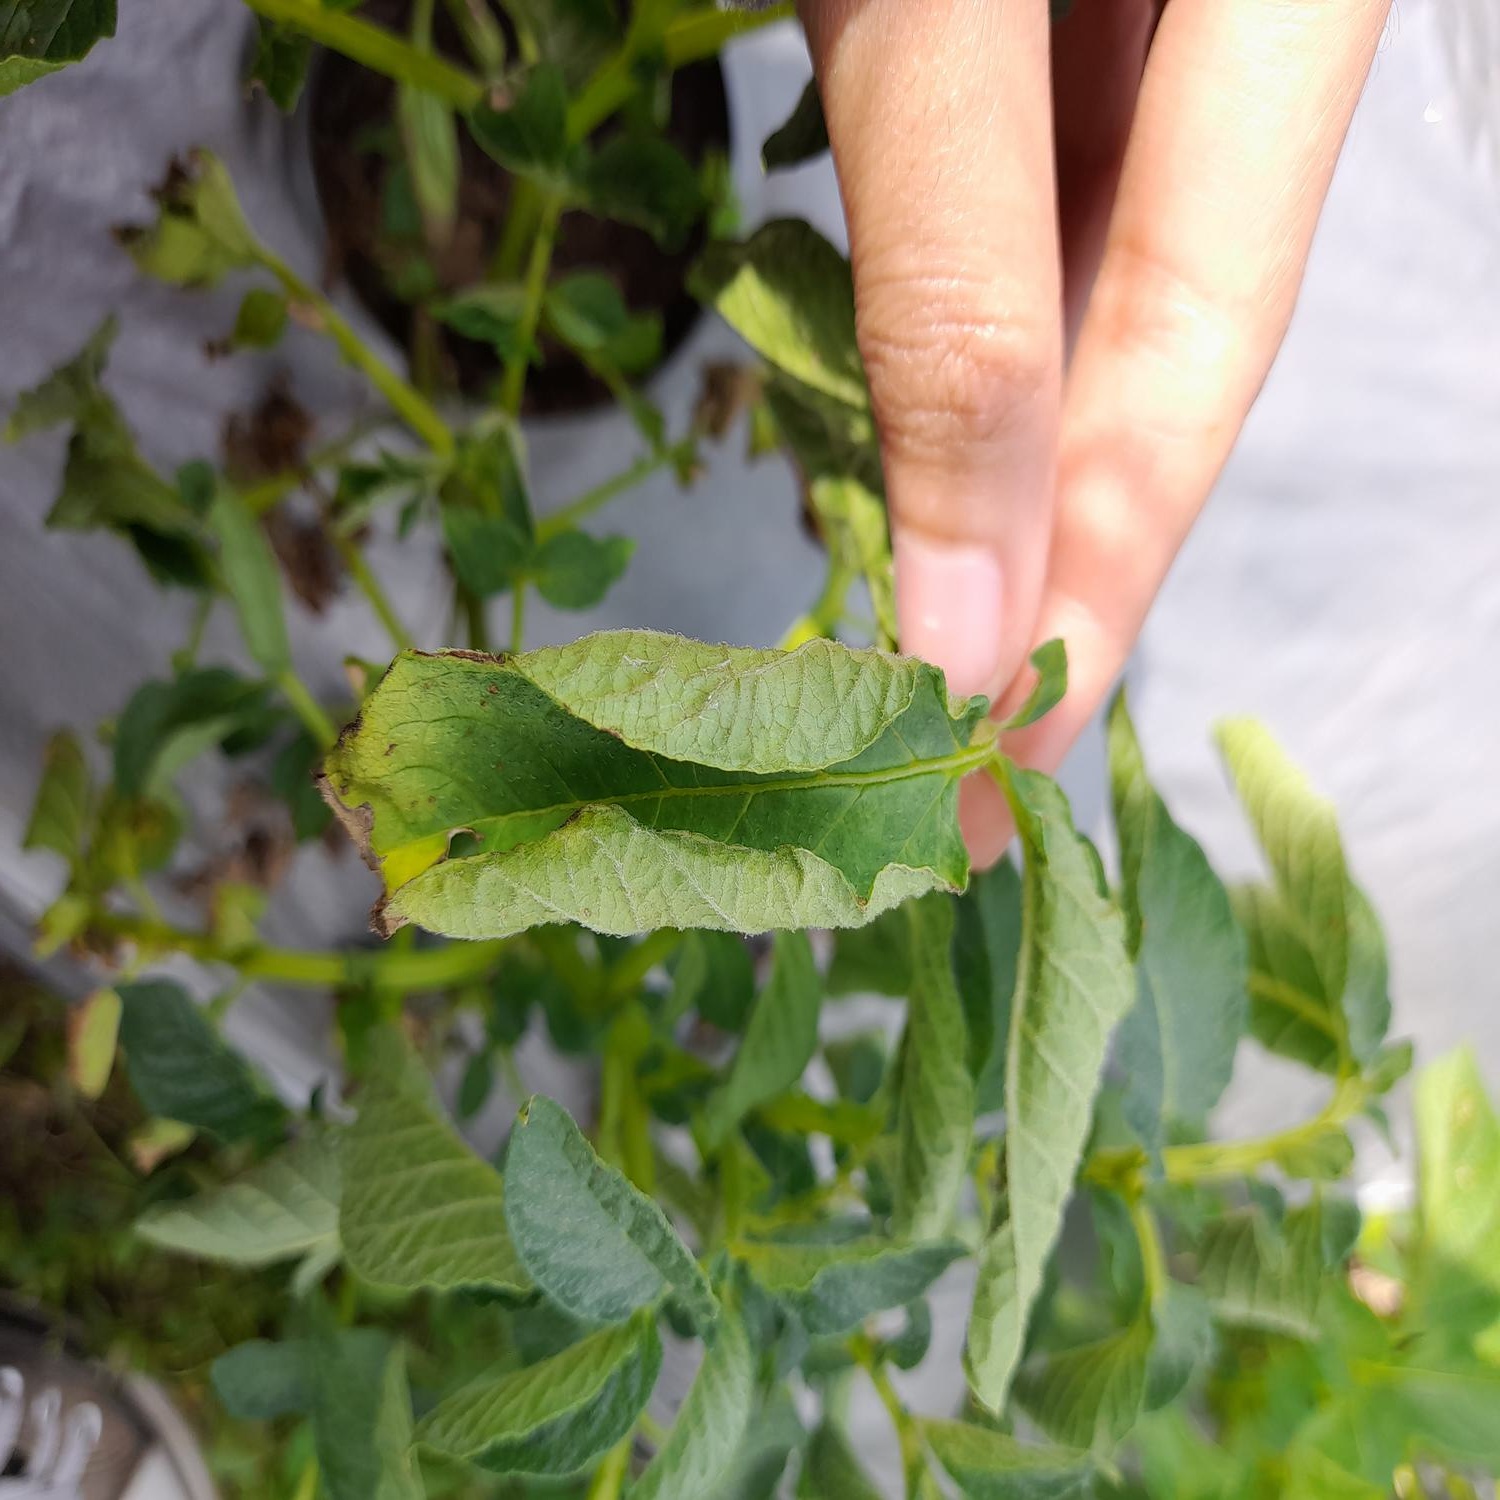
Etiqueta: Pudricion_Parda